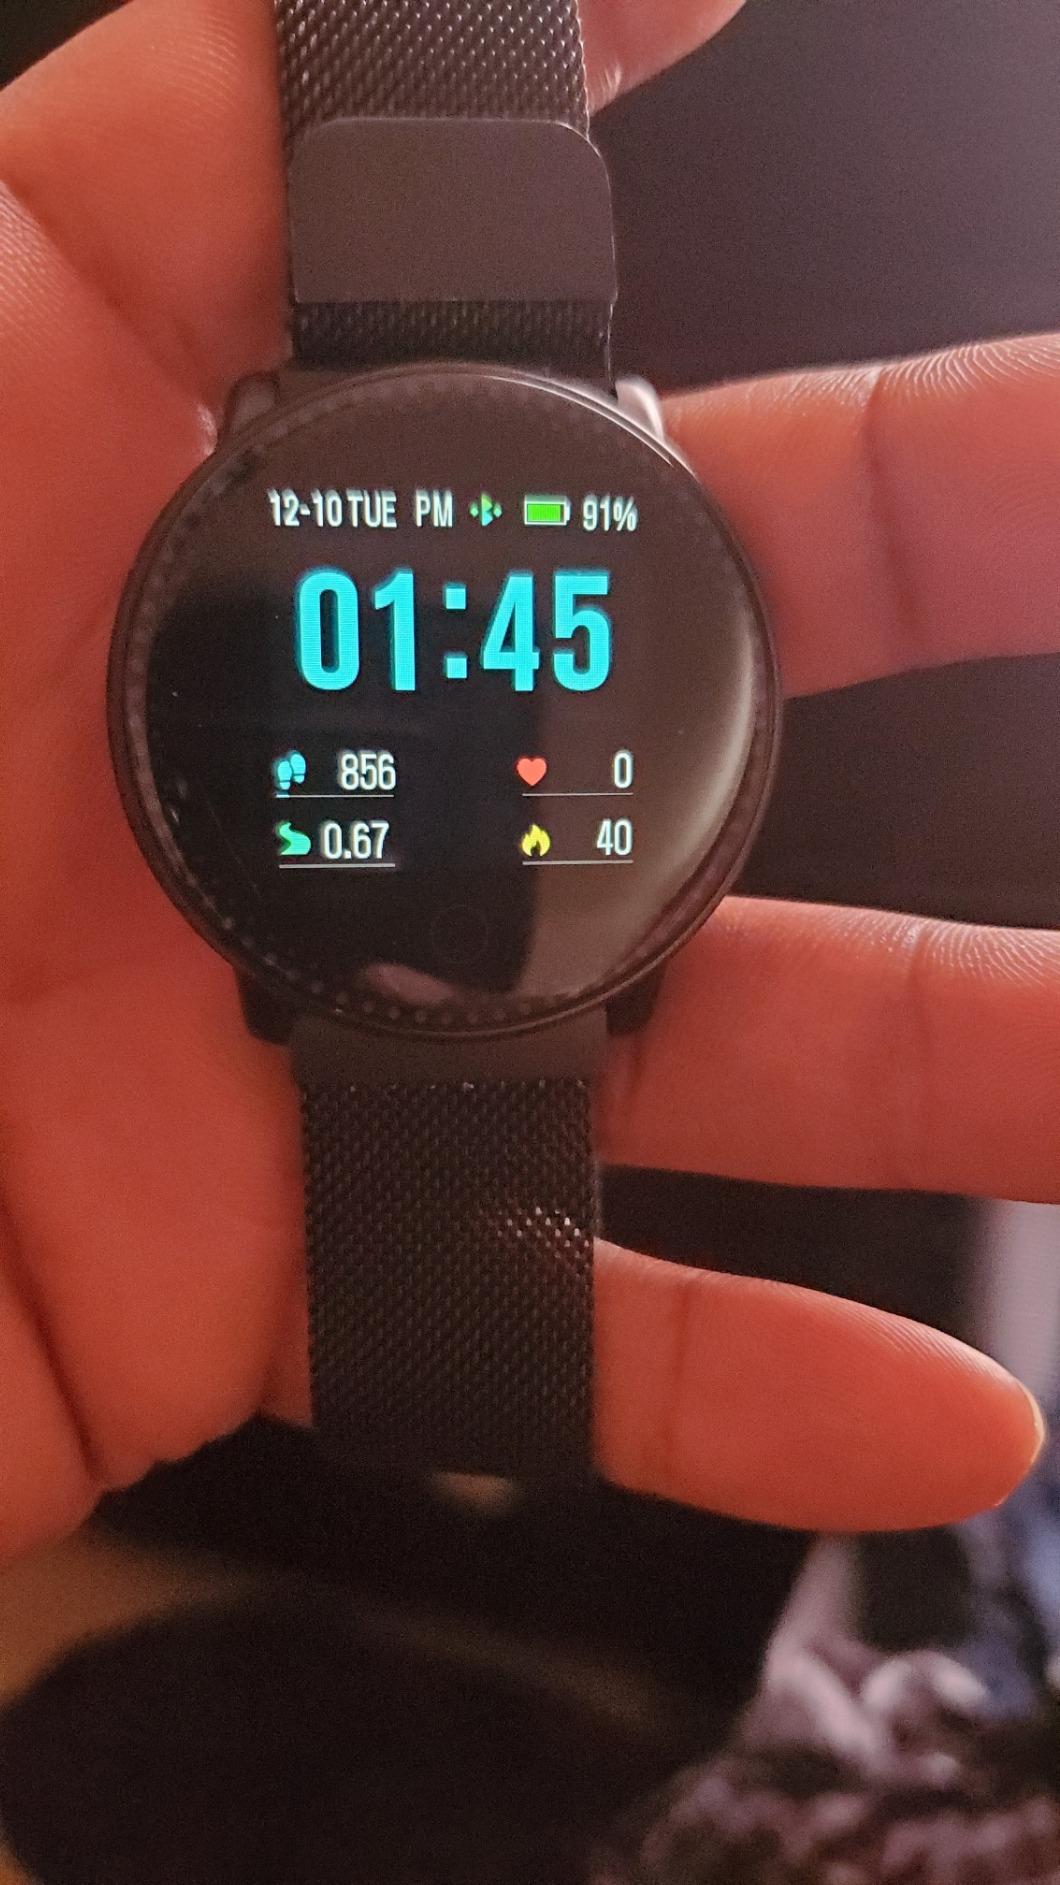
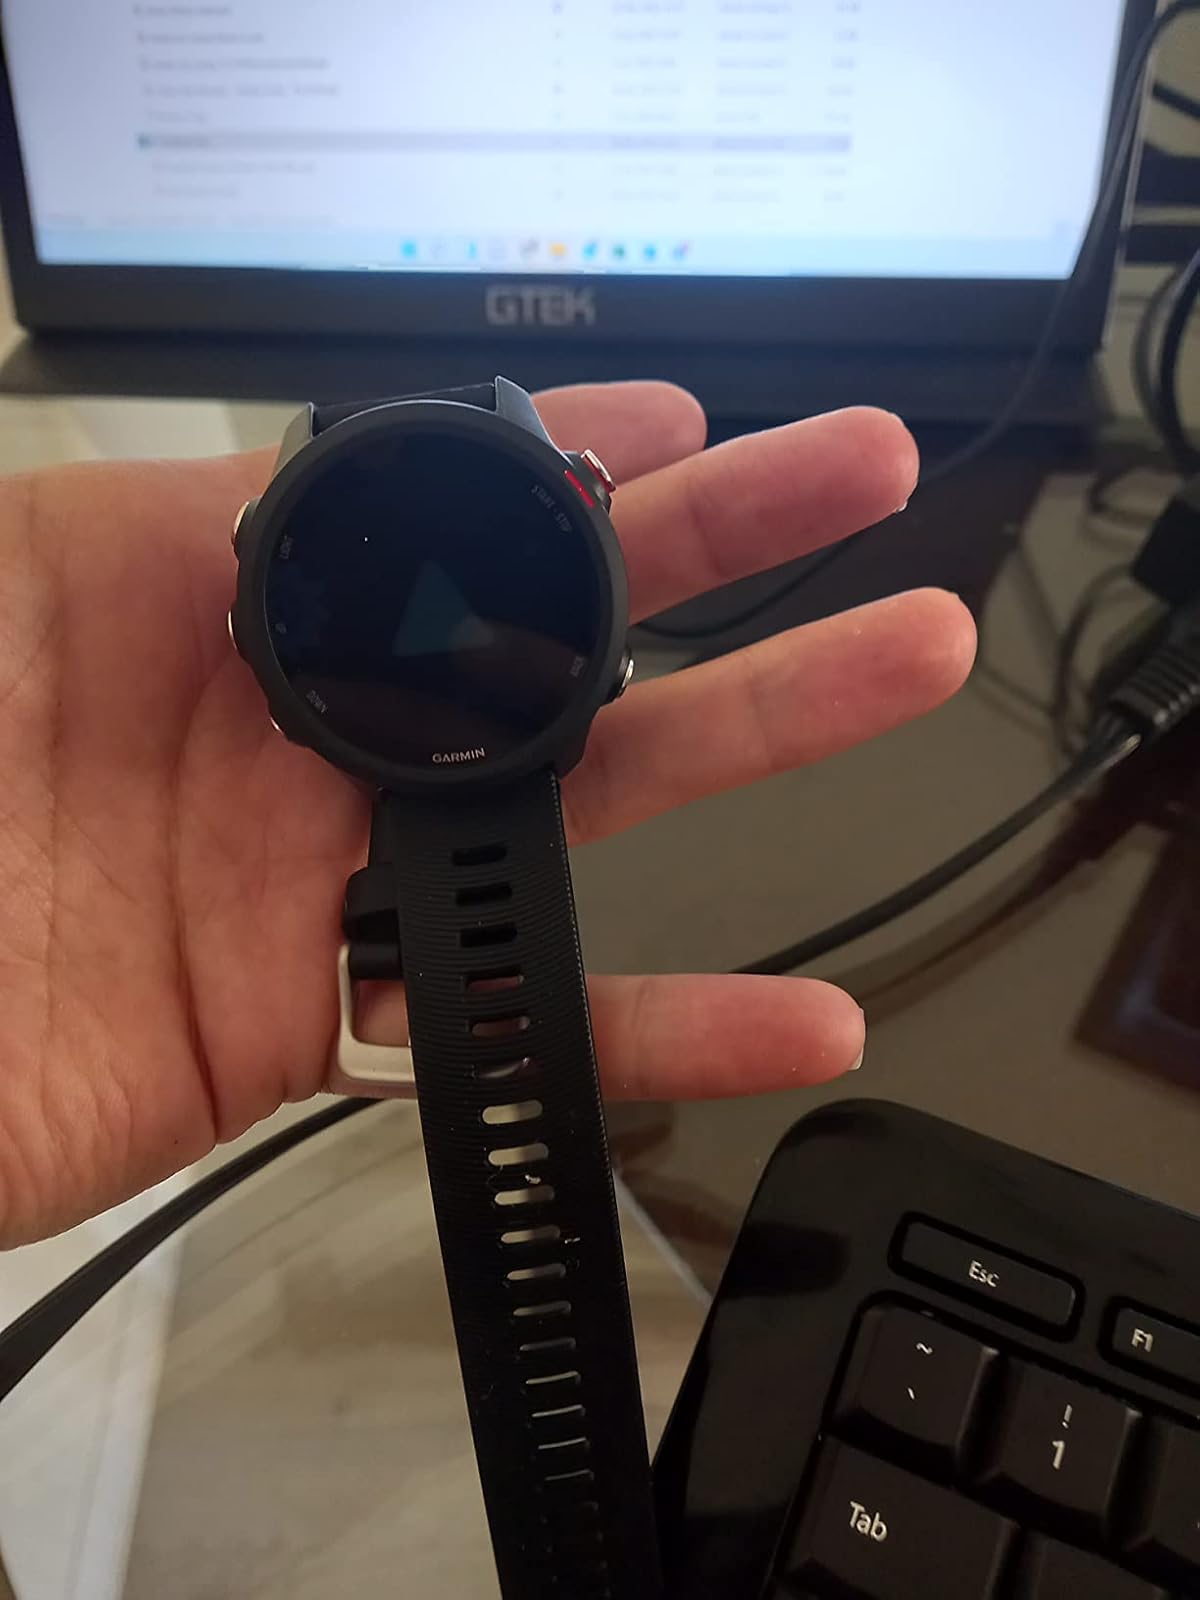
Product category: smartwatch
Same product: no